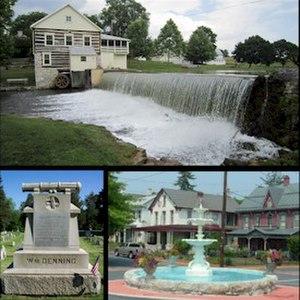
Newville est un borough situé au centre du comté de Cumberland, en Pennsylvanie, aux États-Unis. En 2010, il comptait une population de 1 326 habitants. Il est incorporé le 26 février 1817.